Answer in natural language. Considering the relative positions, where is dark brown wooden dresser with six drawers (highlighted by a green box) with respect to black modern high-back chair (highlighted by a blue box)? Choose between the following options: above or below
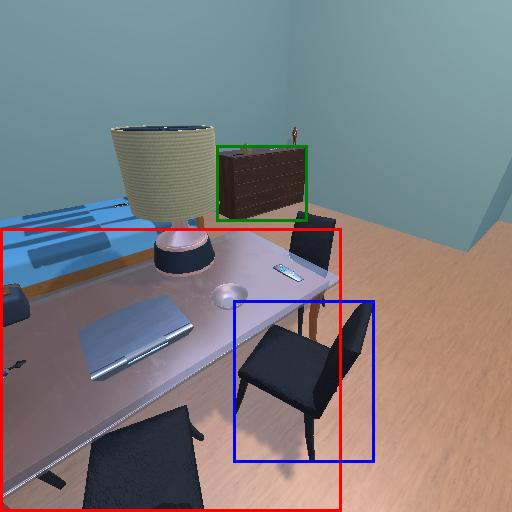
<answer>above</answer>